Hallaca

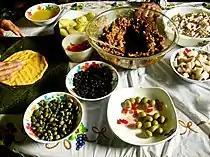
Filling of the hallacas before being wrapped in the plantain leaves.

Hallaca has an elaborate filling. Ingredients differ between regions and families but may include a combination of beef, pork, bacon, lard, onion, sweet pepper, red pepper, scallion, garlic, salt, pepper, oregano, cumin and some type of cooking wine or vinegar. Some versions of the filling include leeks, Worcestershire sauce, mustard pickles, panela, or dark brown sugar. The stew is simmered over low heat slowly for several hours. The version from the Venezuelan Andes however differs because its meat filling is a "guiso crudo", which means it is not pre-cooked.